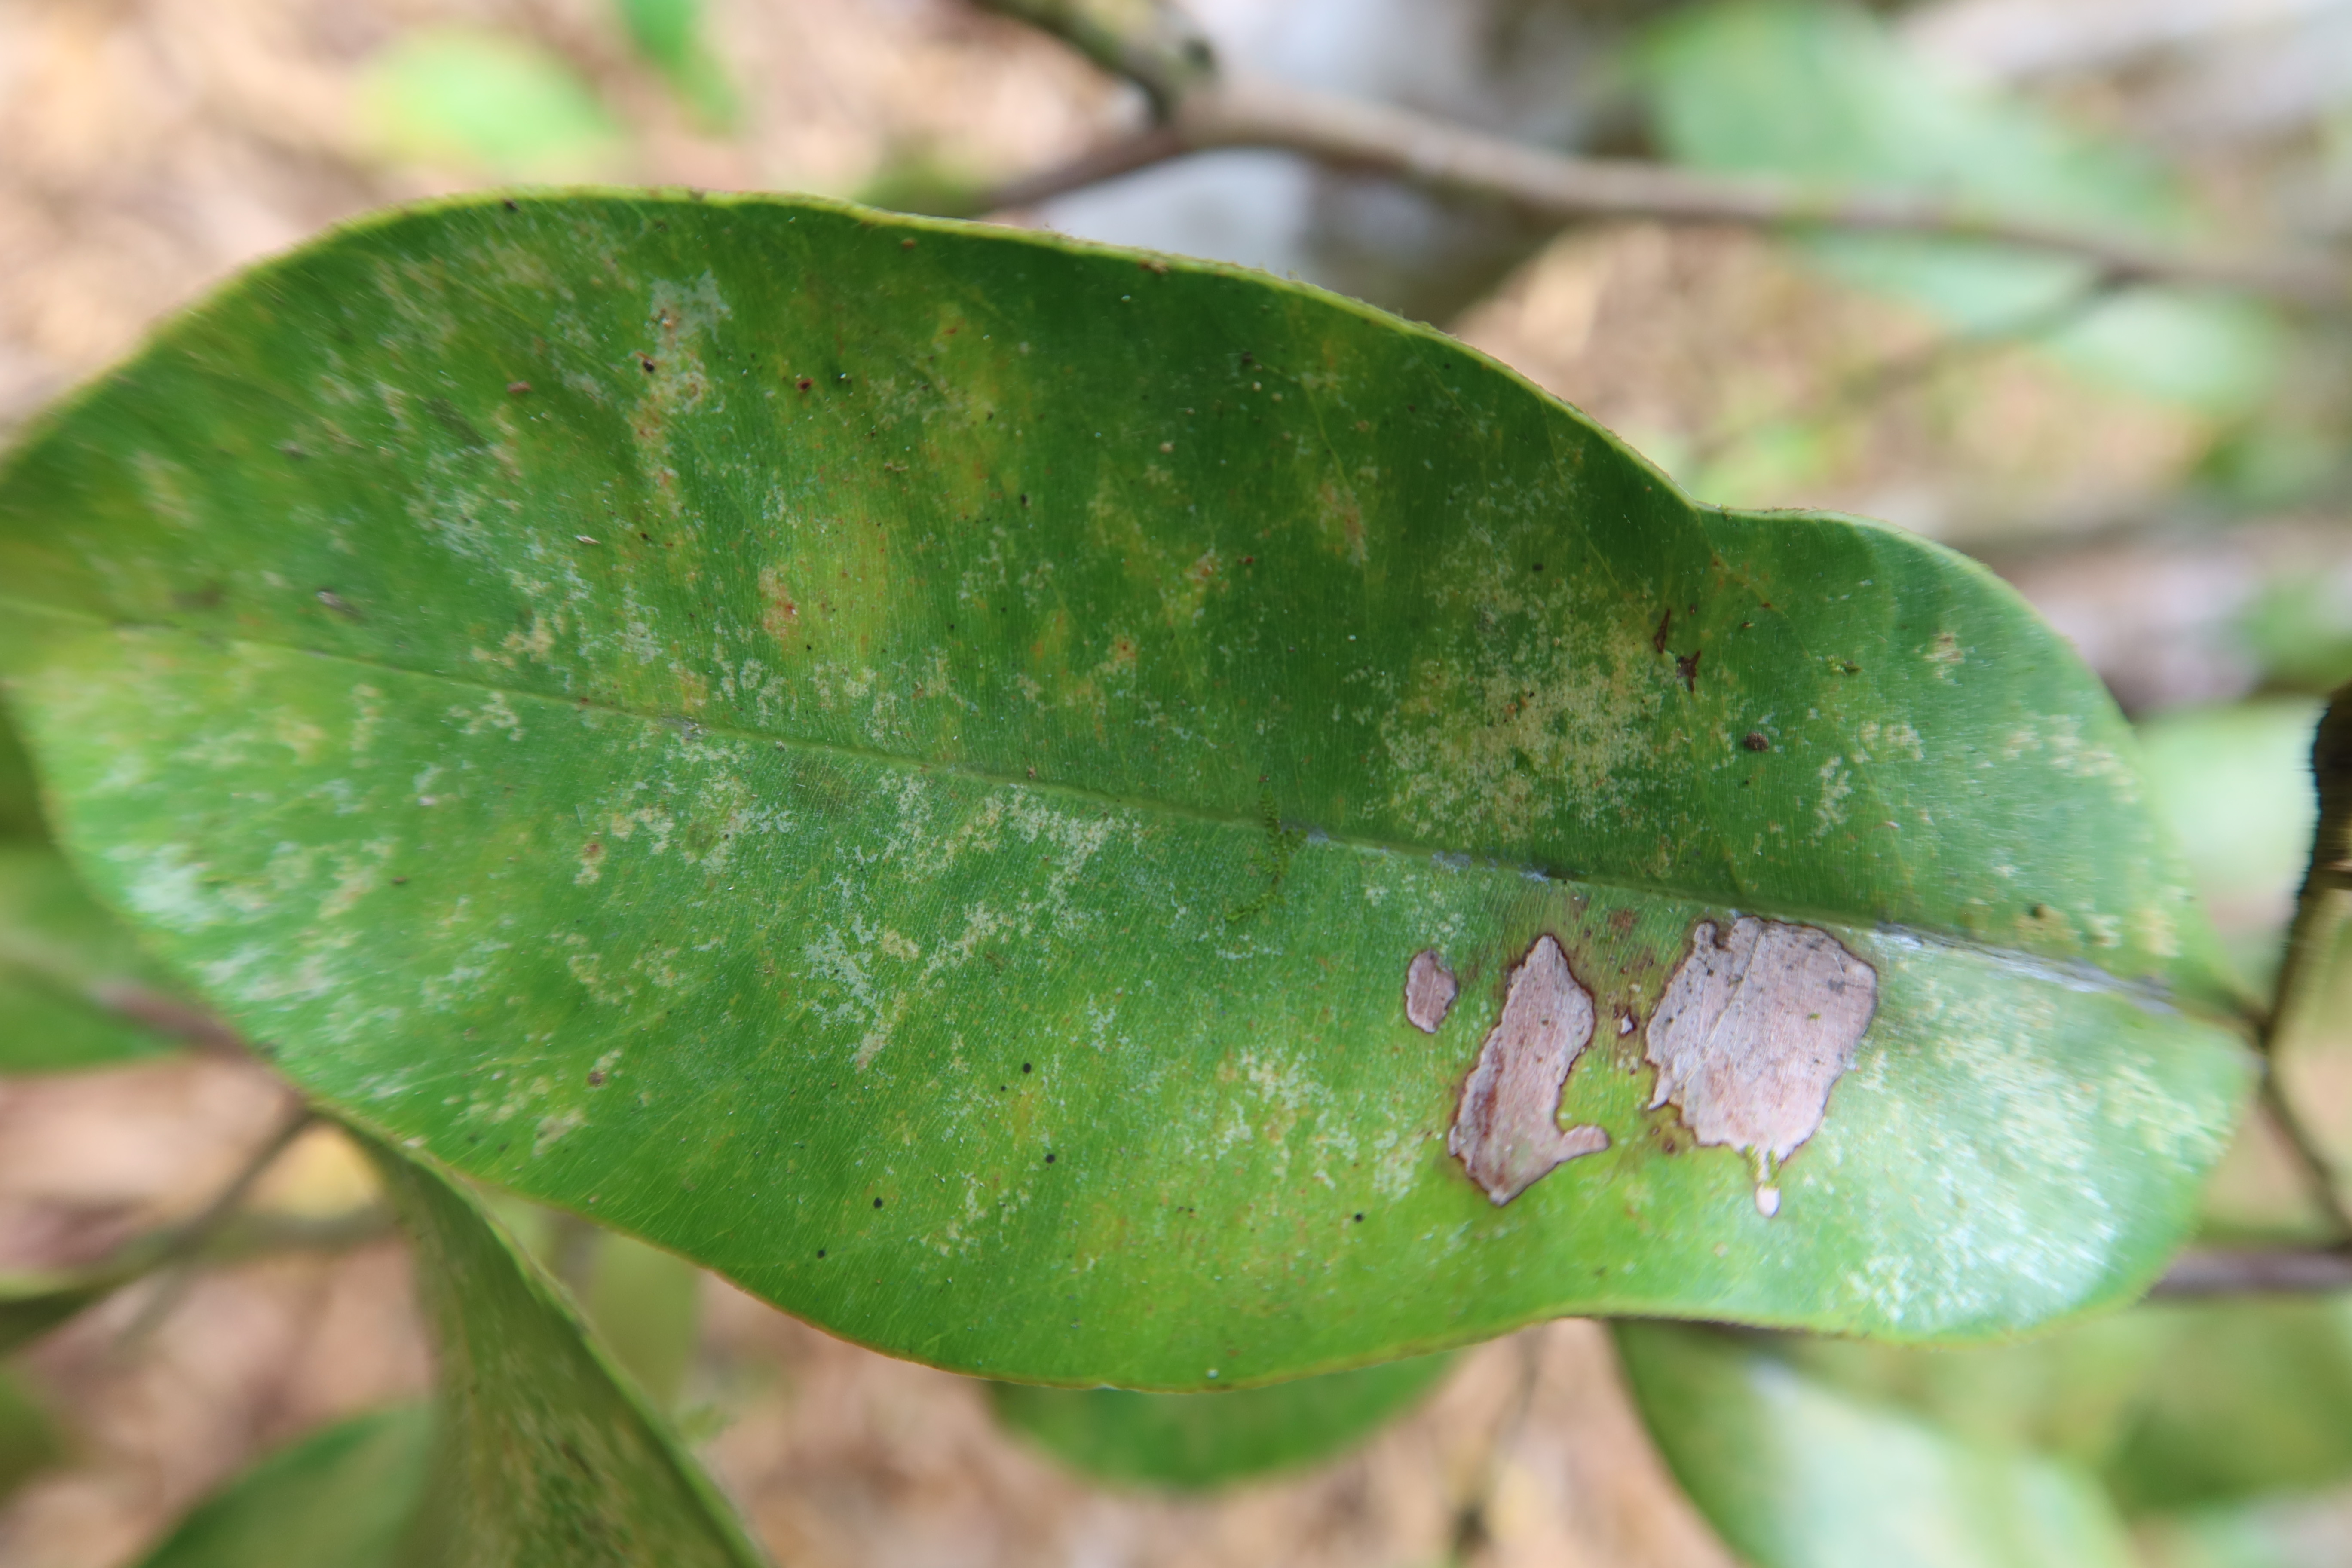
Label: Black spots